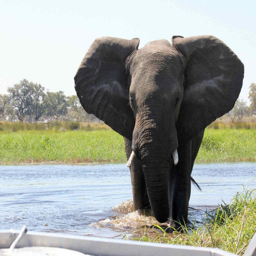
elephant close to the boat